Laurin McCracken

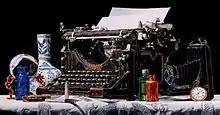
Underwood

He also studied under Alain Gavin, a professor at The Art Institute of Chicago. McCracken retired and began painting full-time. He lives and works in Fort Worth, Texas.